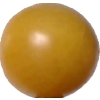
Label: tomato_cherry_yellow